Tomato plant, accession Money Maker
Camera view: horizontal (90 deg, fisheye); turntable rotation: 330 degrees
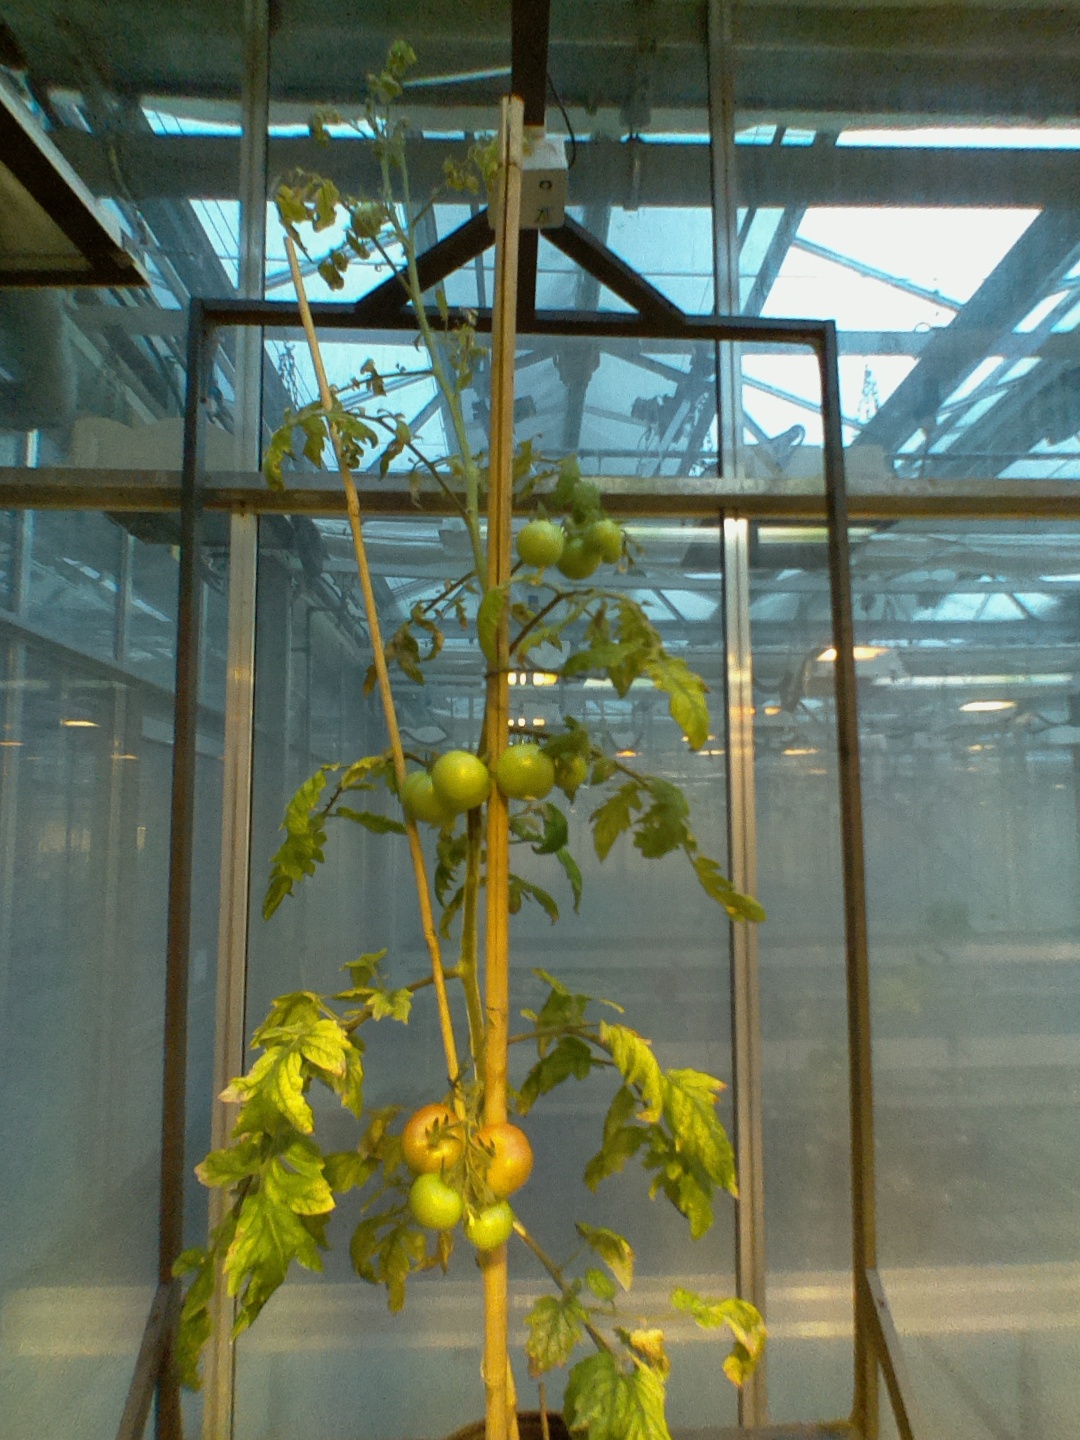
BBCH growth stage 80: fruits start showing typical ripe color (orange -> red)